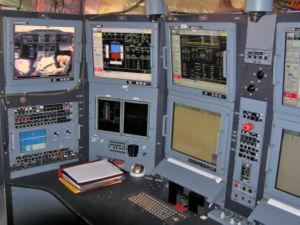
L'installation d'essais en vol ou IEV est un ensemble d’équipements de surveillance et d'enregistrement montés sur un aéronef pendant les phases d’essais en vol. Elle est essentiellement utilisée sur des avions expérimentaux, prototypes et avions de développement militaires ou civils, et peut surveiller différents paramètres comme les températures des composants spécifiques, les vibrations des structures, ou encore la vitesse des moteurs. Ces paramètres peuvent être visualisés dans le cockpit ou la cabine pour permettre à l'équipage de surveiller l'avion en vol. Ils sont généralement enregistrés pour permettre une analyse ultérieure des données.